Charles Henry Parr

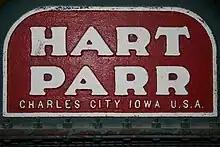
The front nameplate of a Hart Parr tractor, built before 1930 in Charles City, Iowa, preserved in the Fillmore County History Center Museum in Fountain, Minnesota

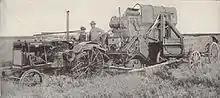
Hart-Parr tractor

After graduation, while still in Madison, Parr and Harr established a small engine company. They then moved to Charles City, Iowa, where Hart was born, and started the Hart-Parr Company. In 1902, they developed a gasoline engine for tractors and one year later invented the first known kerosene-run engine, which needed just 50% of the fuel that ran the gasoline engine. Also 1903, they built the country's first internal combustion engine. For a time, Hart-Parr tractors were a leading type, sold in the US and other countries. During World War I, the company also made shells for the army.